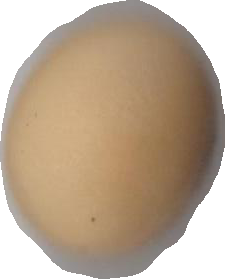
Variety: Grobogan